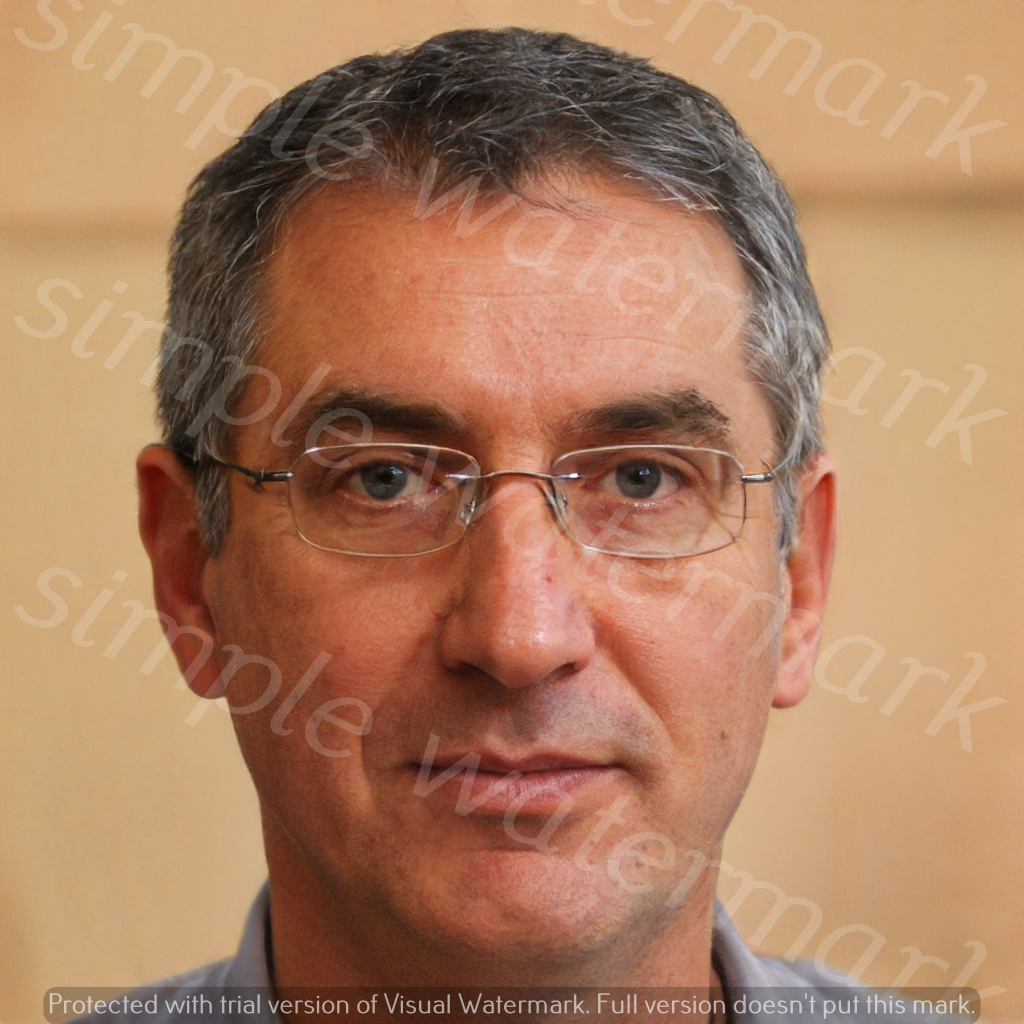
Label: Watermark